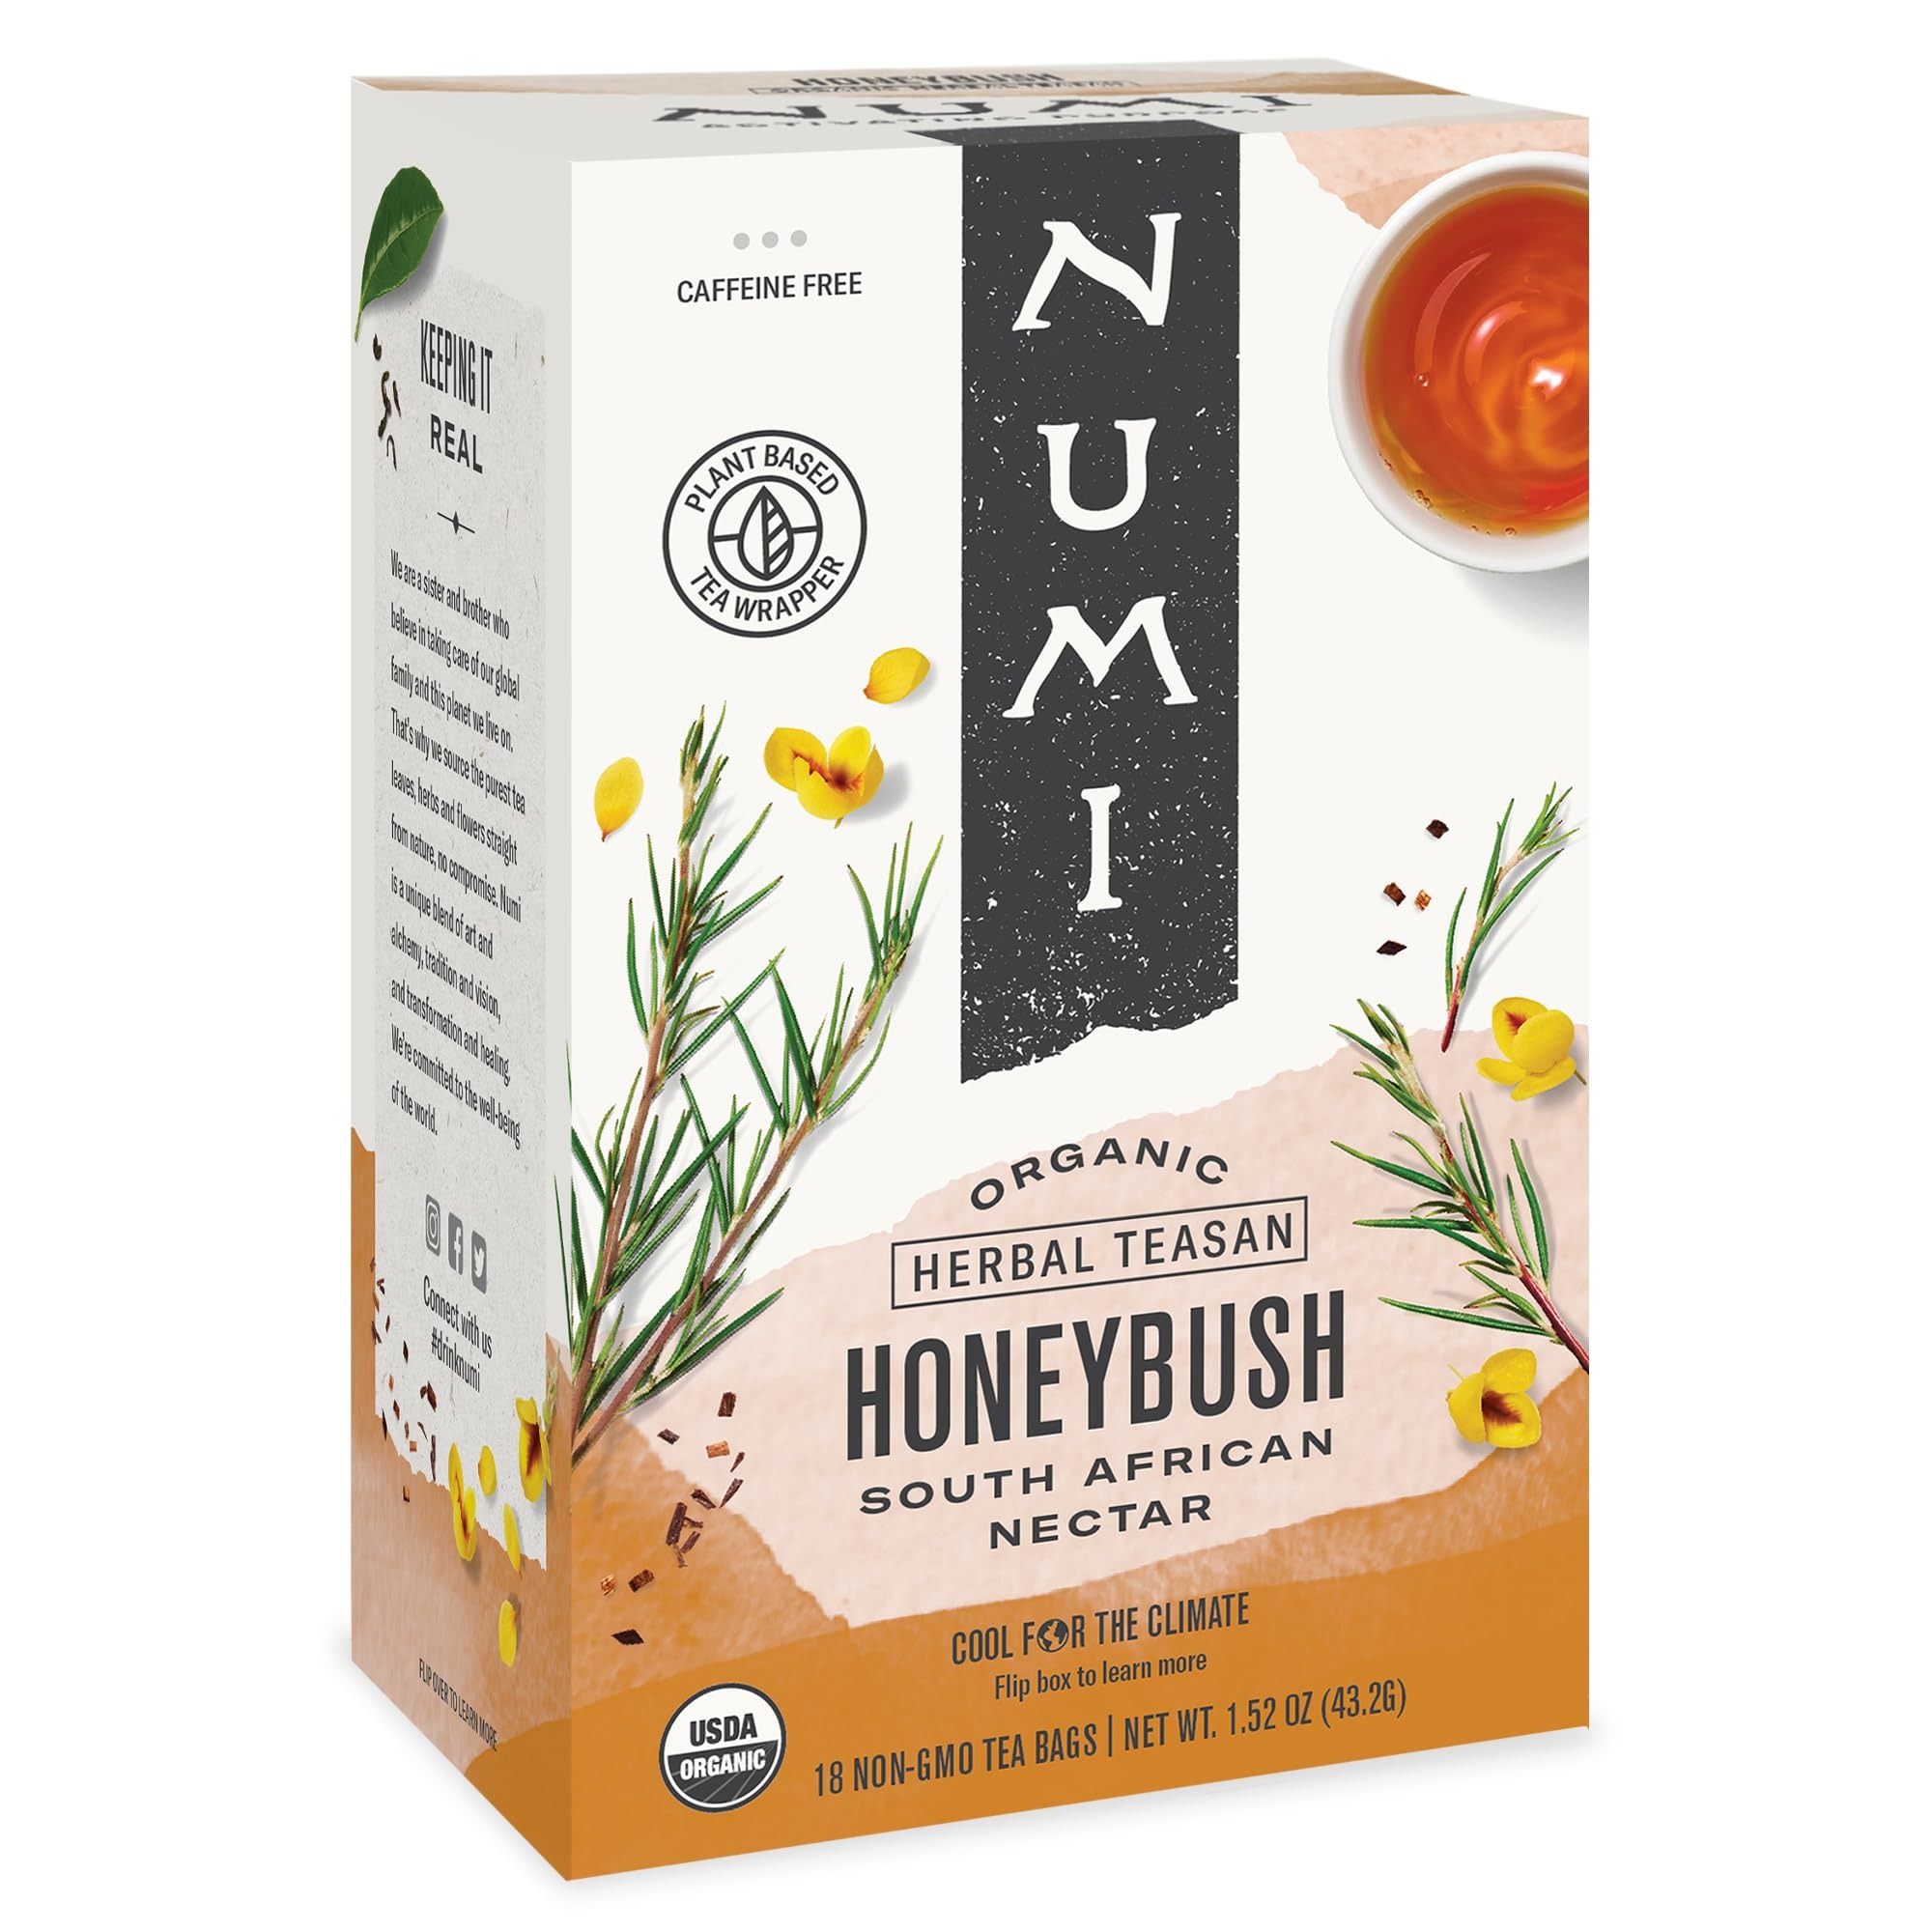
Item Name: Numi Organic Honeybush Tea, 18 Tea Bags, Sweet South African Herbal Tea, Caffeine Free (Packaging May Vary)
Bullet Point 1: Honeybush Tea: From South Africa, our organic Honeybush is a flowering shrub that yields a rich earthy brew with sweet honey overtones; This secret healer is rich in antioxidants
Bullet Point 2: Herbal Teas and Tisanes: Whether you're looking for a chamomile tea, a mint tea, or a rooibos tea, Numi has the floral, herbaceous, and rich herbal teas you're craving
Bullet Point 3: Bagged Tea: Numi's organic full-leaf quality teas come in convenient tea bags for the perfect brewing every time; Individually wrapped tea bags ensure your tea is fresh, every time
Bullet Point 4: Numi's Organic Teas and tisanes bring you the flavor and health benefits of full-leaf tea in a variety of styles, flavors and brewing methods from tea bags and loose leaf teas to flowering teas, iced teas, and bottled teas
Bullet Point 5: Premium Organic Full-Leaf quality teas and herbal teasans blended with only 100 percent real fruits, flowers, and spices; Try our black, green, white, Pu-erh, rooibos, herbal, and turmeric teas
Value: 18.0
Unit: Count

Price: 6.4